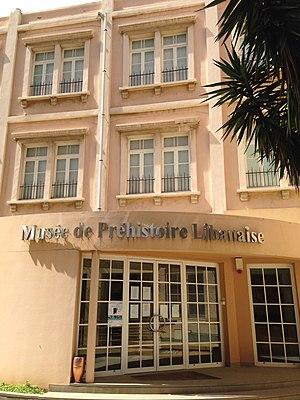
Le Musée de Préhistoire libanaise de l'Université Saint-Joseph à Beyrouth.
Le musée de Préhistoire libanaise est un musée situé à l'université Saint-Joseph de Beyrouth, la capitale du Liban.